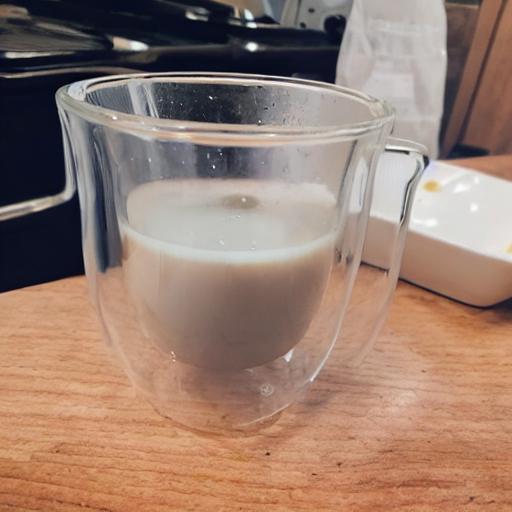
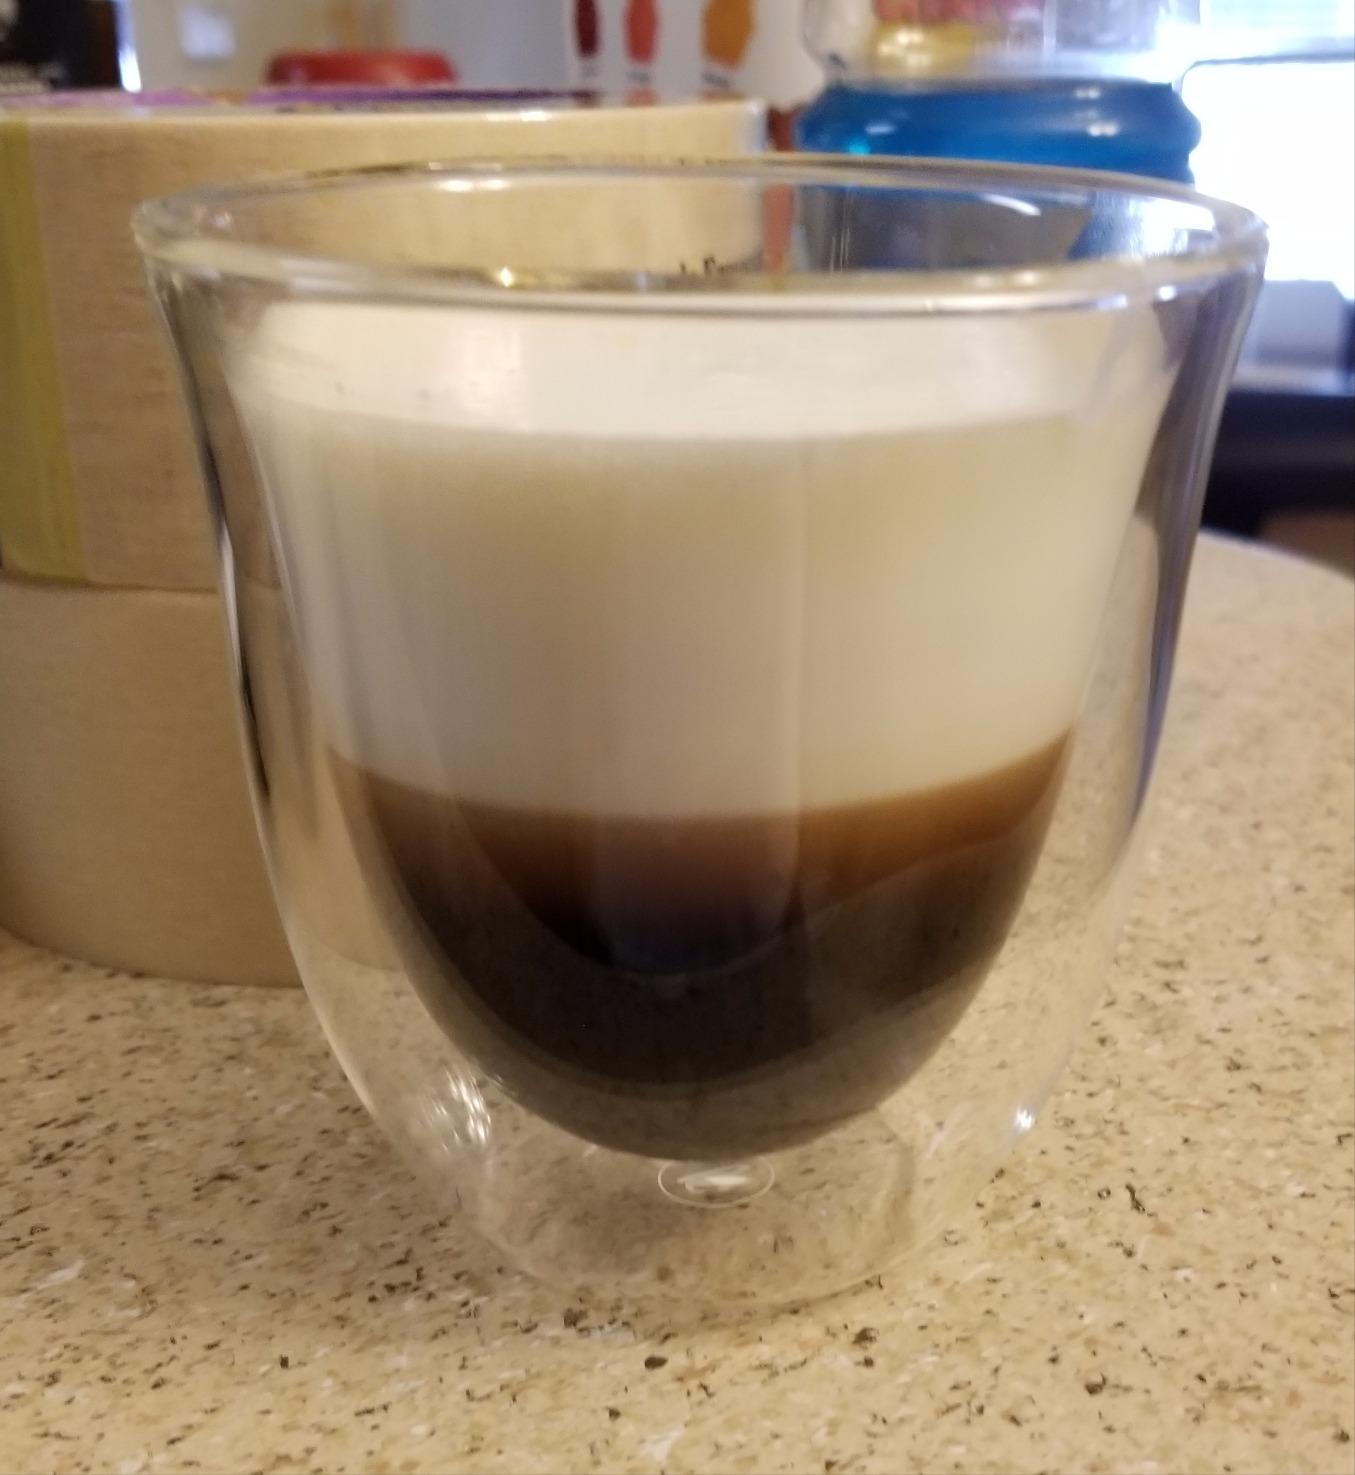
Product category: items_mug
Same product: no